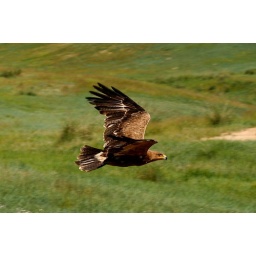
There are many birds of prey in Mongolia that feast on field mice and marmot.